James A. Foley

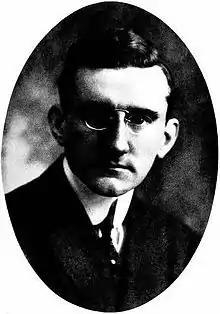
James A. Foley (1916)

James Aloysius Foley (June 21, 1882 – February 11, 1946) was an American lawyer and politician from New York.